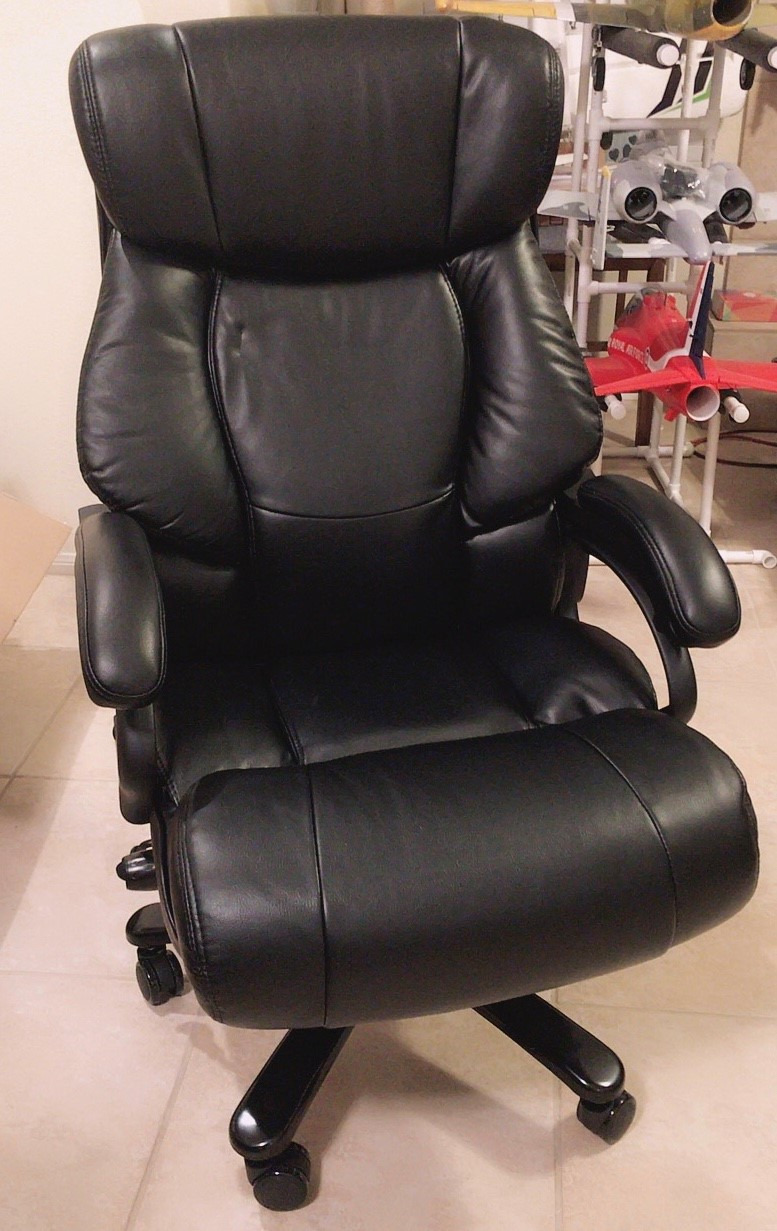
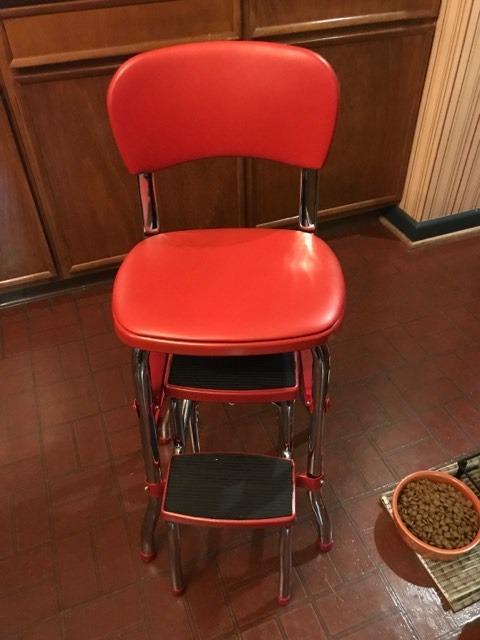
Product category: items_chair
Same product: no